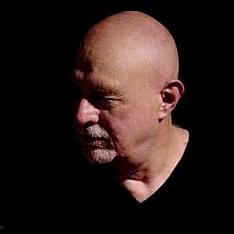
Age: 67